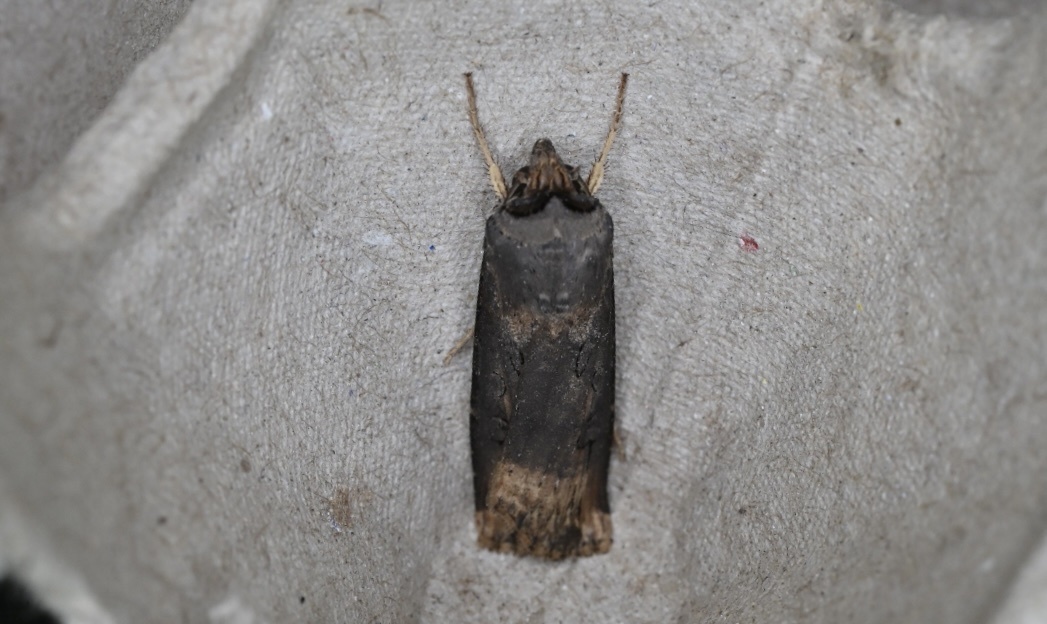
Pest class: cutworms